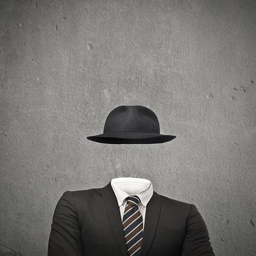
drawing of an invisible man wearing a suit and hat